Darío Botero

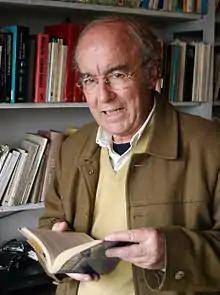

Darío Botero Uribe (July 1938 – June 21, 2010) was a Colombian writer, thinker, professor emeritus and teacher at the National University of Colombia; he received a Doctorate degree from the National University with the title of Master.